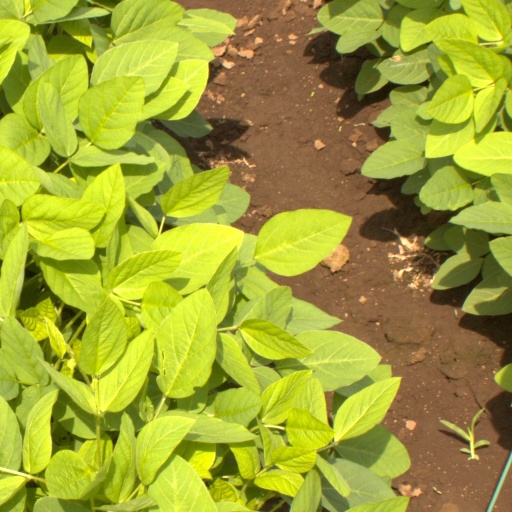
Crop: soybean